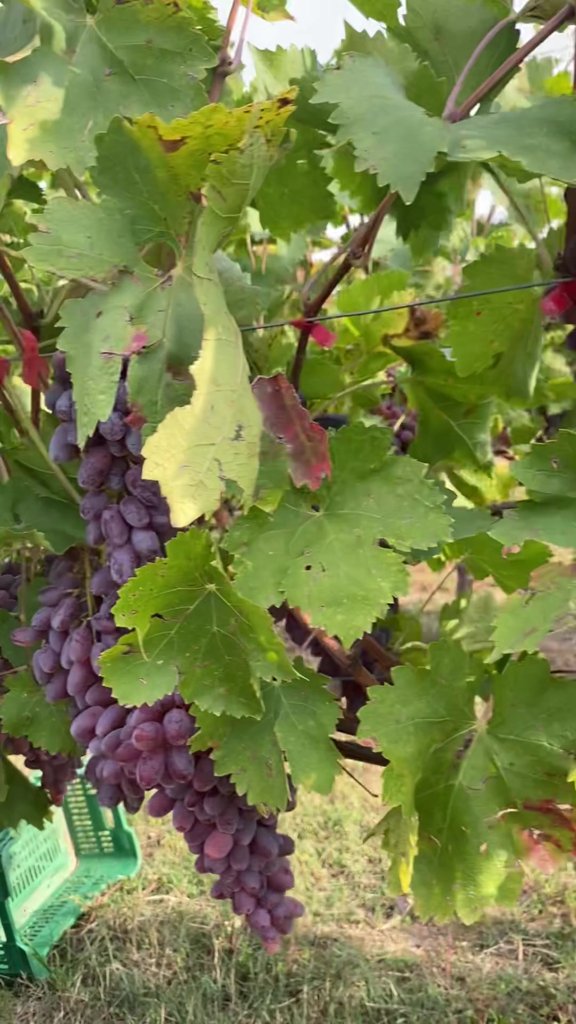
Berries visible: 94
Grape clusters: 4